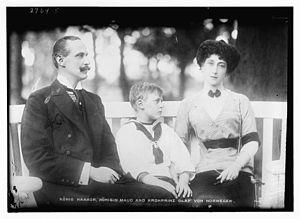
La famille royale danoise est composée des membres de la famille dynastique du monarque de Danemark.